The Old Jar Craftsman

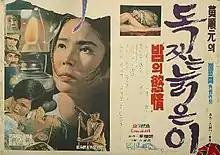
Theatrical poster for "The Old Jar Craftsman" (1969)

The Old Jar Craftsman "aka" Old Man Making a Jar is a 1969 South Korean film directed by Choi Ha-won. It was awarded Best Film at the Blue Dragon Film Awards ceremony. The film was selected as the South Korean entry for the Best Foreign Language Film at the 42nd Academy Awards, but was not accepted as a nominee.